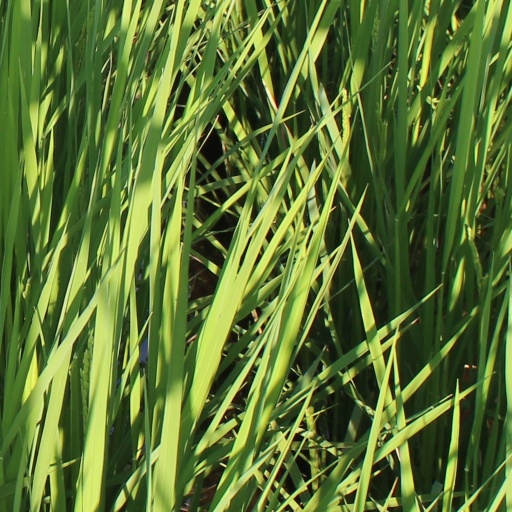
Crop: rice